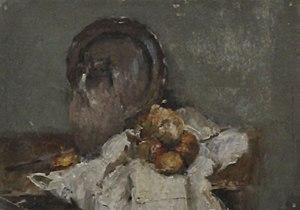
Peinture à l'huile de Charlotte Roimarmier intitulée ""Nature morte à l'assiette et aux oignons par Charlotte Roimarmier"""
Charlotte Roimarmier, née à Limoges en 1878, et morte à La Flèche le 1ᵉʳ octobre 1959, est une peintre impressionniste française.